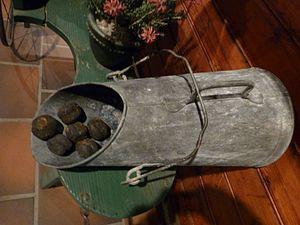
Broc de charbon en zinc avec anse et poignée à l'Historial de Pessac (château de Camponac).
Le zinc est l'élément chimique de numéro atomique 30 et de symbole Zn. Le corps simple zinc est un métal.